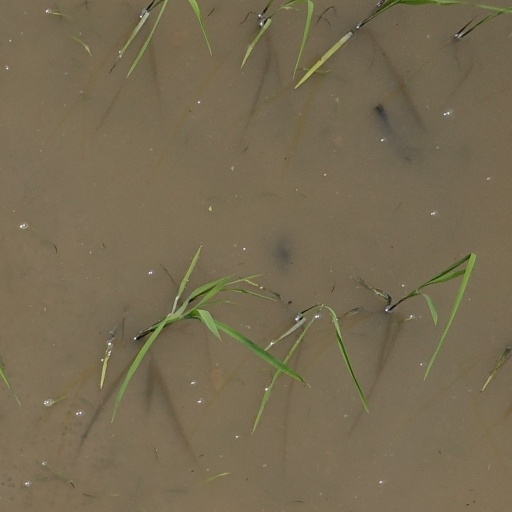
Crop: rice